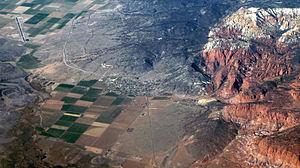
Bicknell est une municipalité américaine située dans le comté de Wayne en Utah.